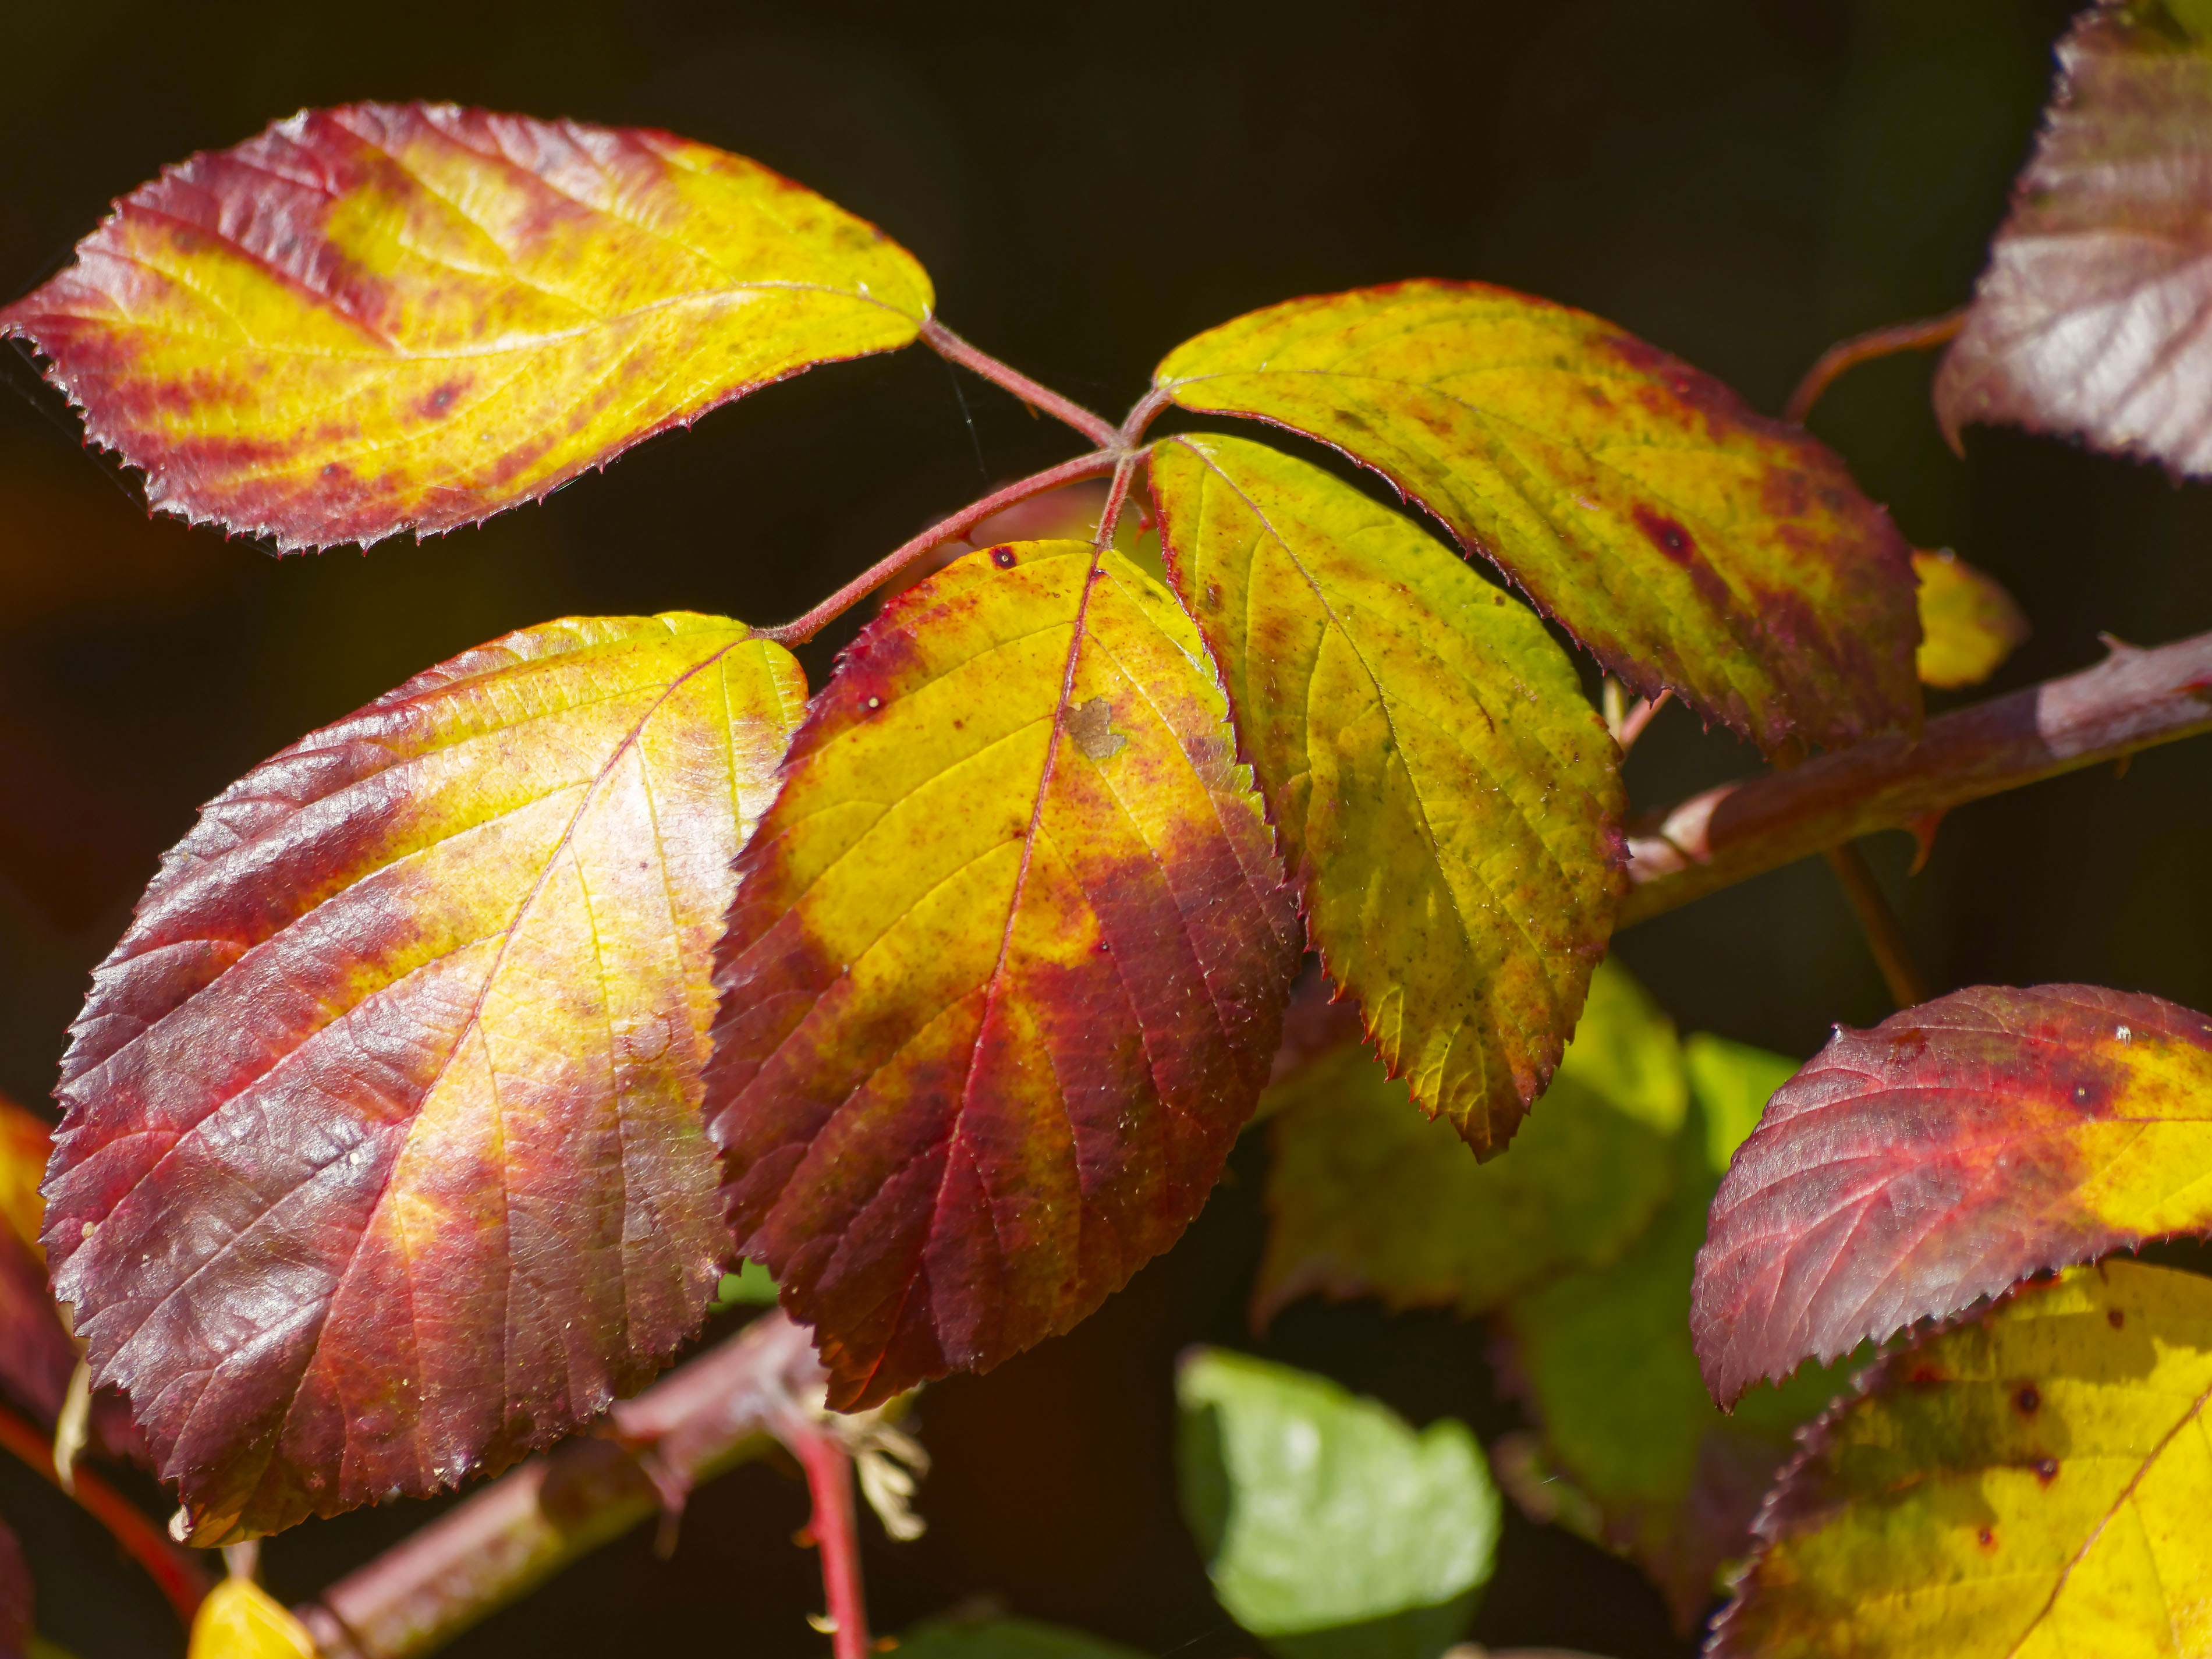
tree, nature, branch, plant, leaf, fall, flower, petal, foliage, color, autumn, botany, yellow, flora, season, dead leaf, close up, leaves, shrub, deciduous, autumn leaf, autumn leaves, red leaf, macro photography, flowering plant, woody plant, land plant